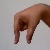
The image shows a hand gesture representing the letter 'Q' in Indian Sign Language.